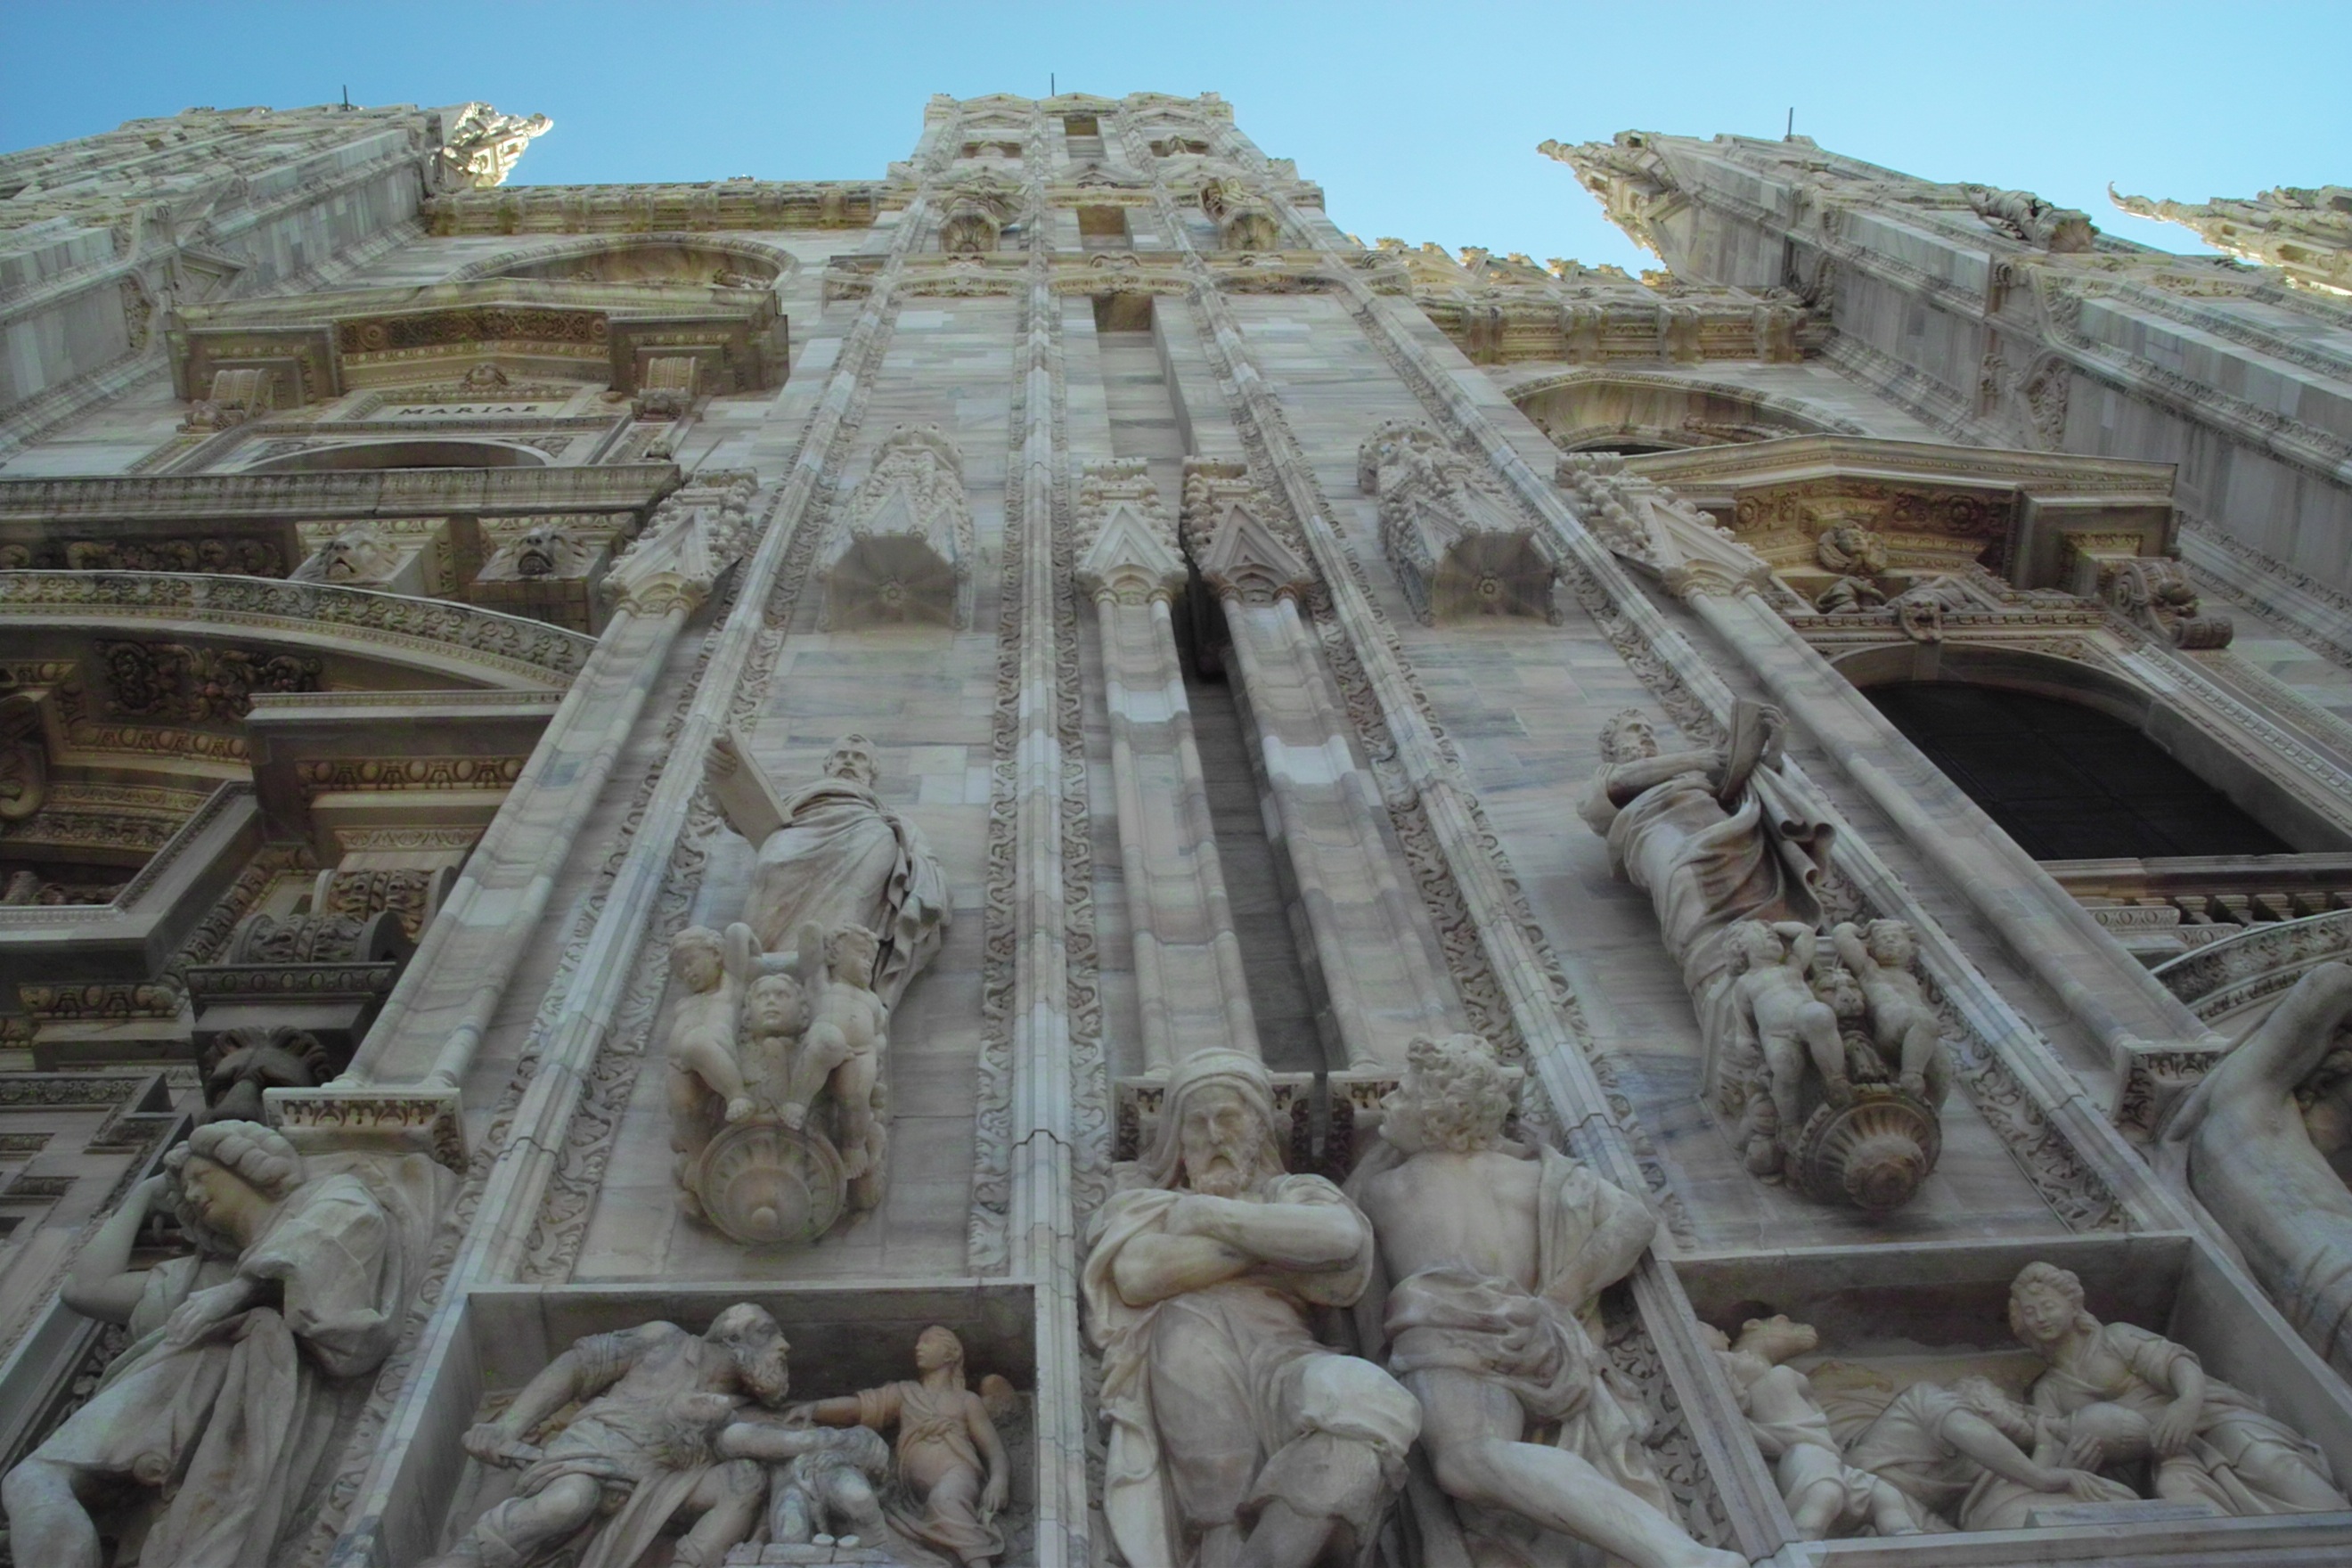
horizon, architecture, structure, building, monument, pillar, landmark, italy, church, cathedral, place of worship, temple, marble, beautiful, basilica, milan, dom, god, ancient rome, archaeological site, stone carving, roman temple, hindu temple, historic site, ancient history, ancient roman architecture